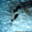
Label: skunk